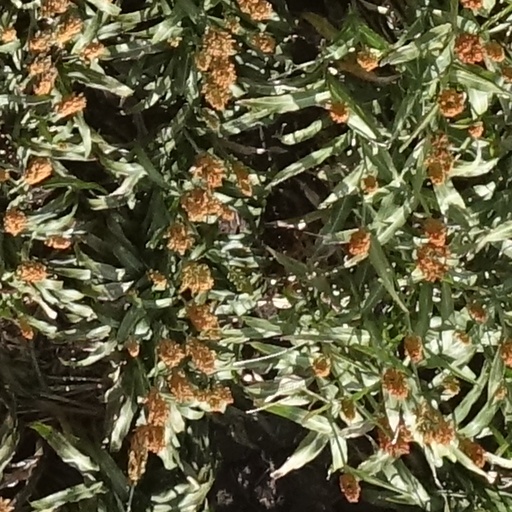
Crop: sorghum